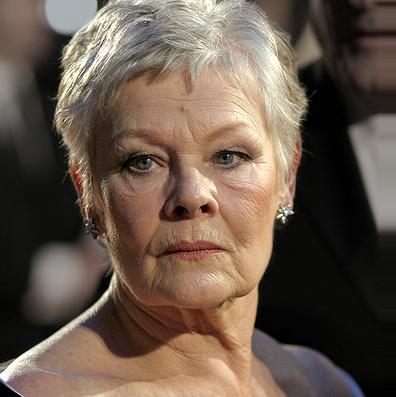
Age: 72